Note G

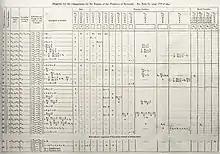
Note G, originally published in "Sketch of The Analytical Engine Invented by Charles Babbage"

Note G is a computer algorithm written by Ada Lovelace that was designed to calculate Bernoulli numbers using the hypothetical analytical engine. Note G is generally agreed to be the first algorithm specifically for a computer, and Lovelace is considered as the first computer programmer as a result. The algorithm was the last note in a series labelled A to G, which she employed as visual aids to accompany her English translation of Luigi Menabrea's 1842 French transcription of Charles Babbage's lecture on the analytical engine at the University of Turin, "Notions sur la machine analytique de Charles Babbage" ("Elements of Charles Babbage’s Analytical Machine"). Her notes, along with her translation, were published in 1843.